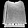
Label: T - shirt / top